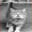
Label: cat